Cogmind

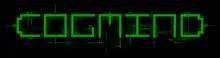

Cogmind is a tactical science fiction roguelike available for Windows developed by Grid Sage Games, a company founded by Josh Ge. Before its Steam early access release on 16 October 2017, it underwent public testing through alpha and beta stages.